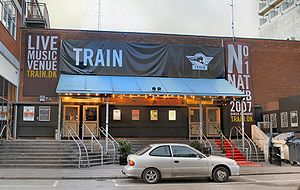
Train
Indgangsparti til Train
Indgangsparti til spillestedet da:Train i Århus
Train er et regionalt spillested i Aarhus, og med sin kapacitet på 1000 koncertgæster et af Danmarks største.